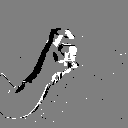
ASL letter: x